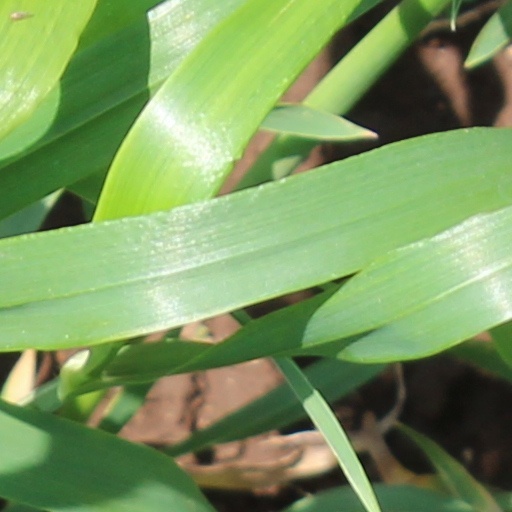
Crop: wheat